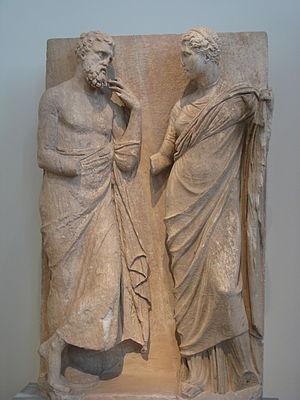
Le musée national archéologique d’Athènes est le principal musée archéologique de Grèce. Il dépend directement du Directorat général des antiquités rattaché au ministère grec de la Culture. Il est dirigé par Georgios Kakavas. Il possède l’une des plus vastes collections d’antiquités grecques au monde. Il abrite plus de 20 000 objets datant de la préhistoire à la fin de l'Antiquité venus de l'ensemble de la Grèce.